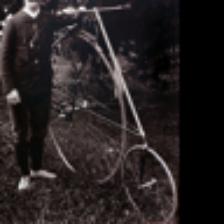
Label: NonHuman